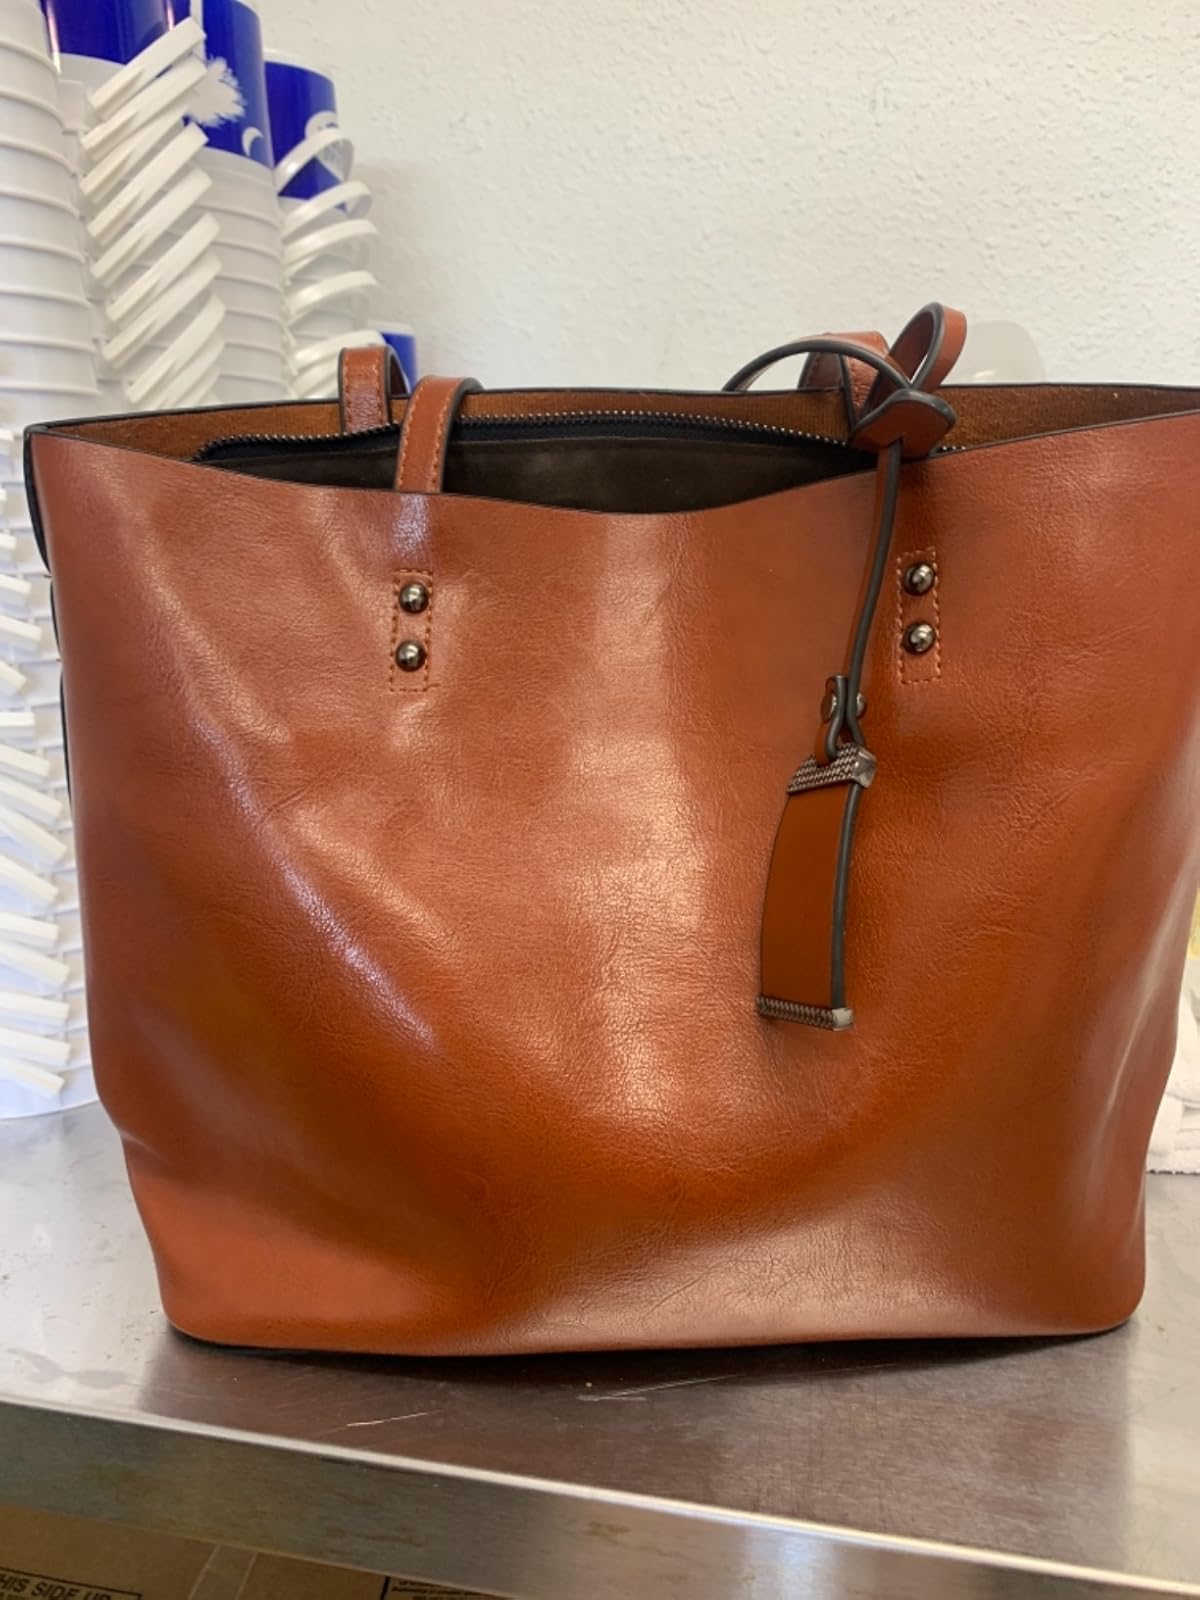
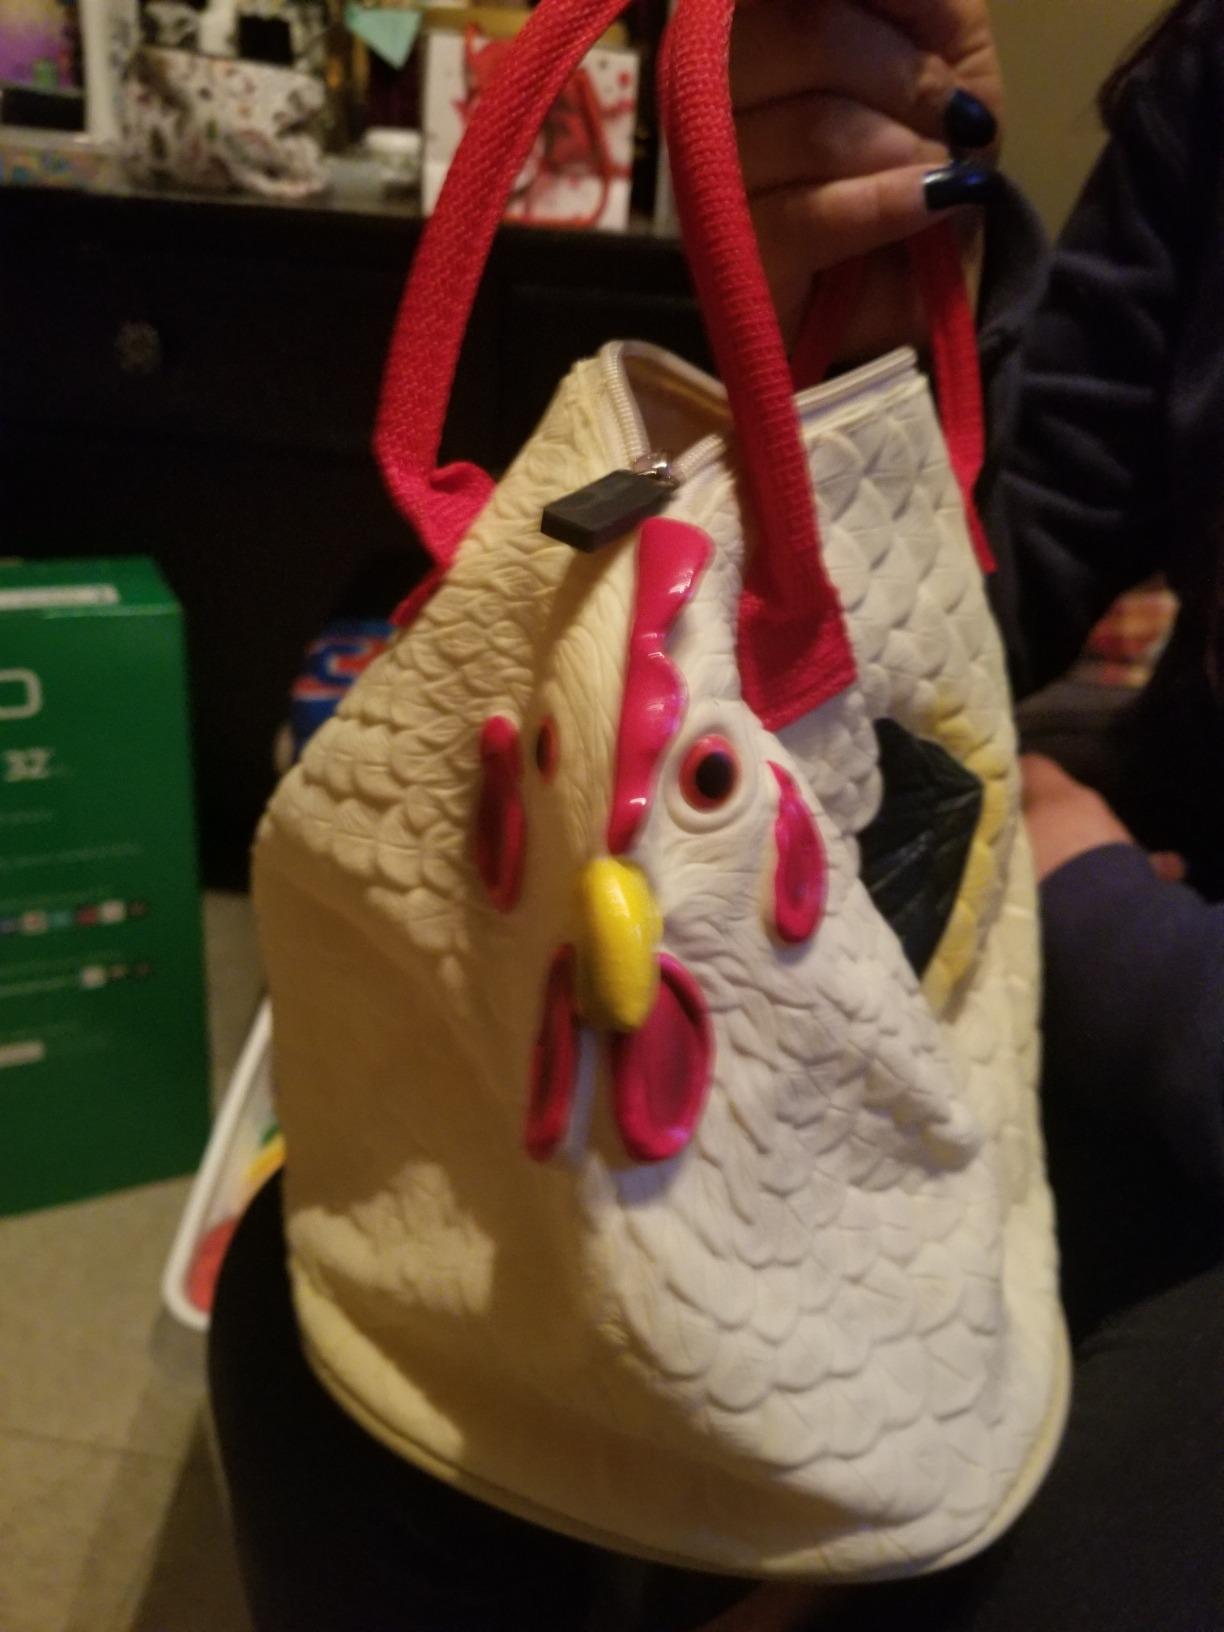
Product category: accessories_handbag
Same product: no